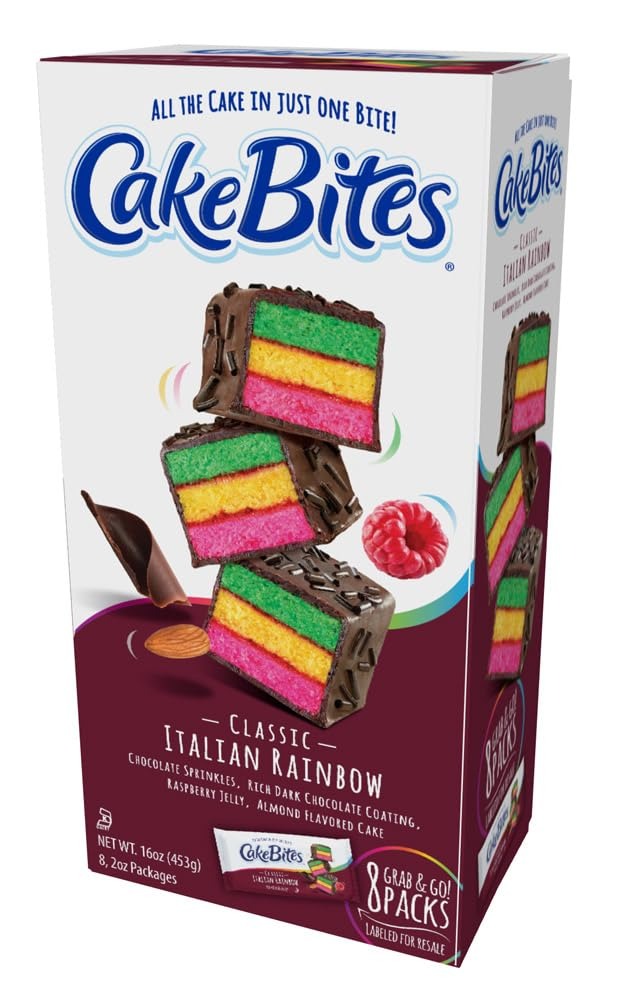
Item Name: The Original Cakebites by Cookies United, Grab-and-Go Bite-Sized Licensed Snacks (Family Pack, M&Ms)
Bullet Point 1: On-the-Go Indulgence: Whether you're on a lunch break or in need of a midday pick-me-up, our convenient Cakebites are the ideal on-the-go indulgence.
Bullet Point 2: Shareable Moments: Create memorable moments with loved ones as you share our irresistible Cakebites at parties, gatherings, or simply as a sweet surprise.
Bullet Point 3: Quality Ingredients, Guilt-Free Enjoyment: Made with the finest ingredients and baked to perfection, our Cakebites offer guilt-free enjoyment without compromising on taste.
Bullet Point 4: Versatile Treats for Every Occasion: From birthday celebrations to afternoon tea, our Cakebites are the versatile treats perfect for any occasion, big or small.
Product Description: Girl Scout cookie fans will love the delicious taste of these cakebites - three slices of mint chocolate cakes layered with mint chocolate cream, all wrapped up in a rich dark chocolate coating topped with a mint flavored drizzle.
Value: 8.0
Unit: Ounce

Price: 8.73